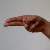
The image shows a hand gesture representing the letter 'H' in Indian Sign Language.